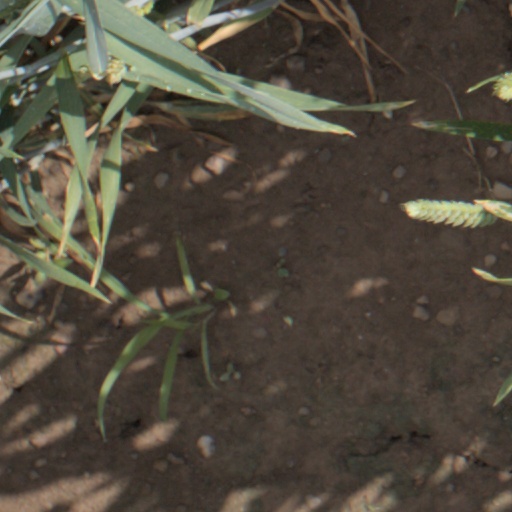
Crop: wheat